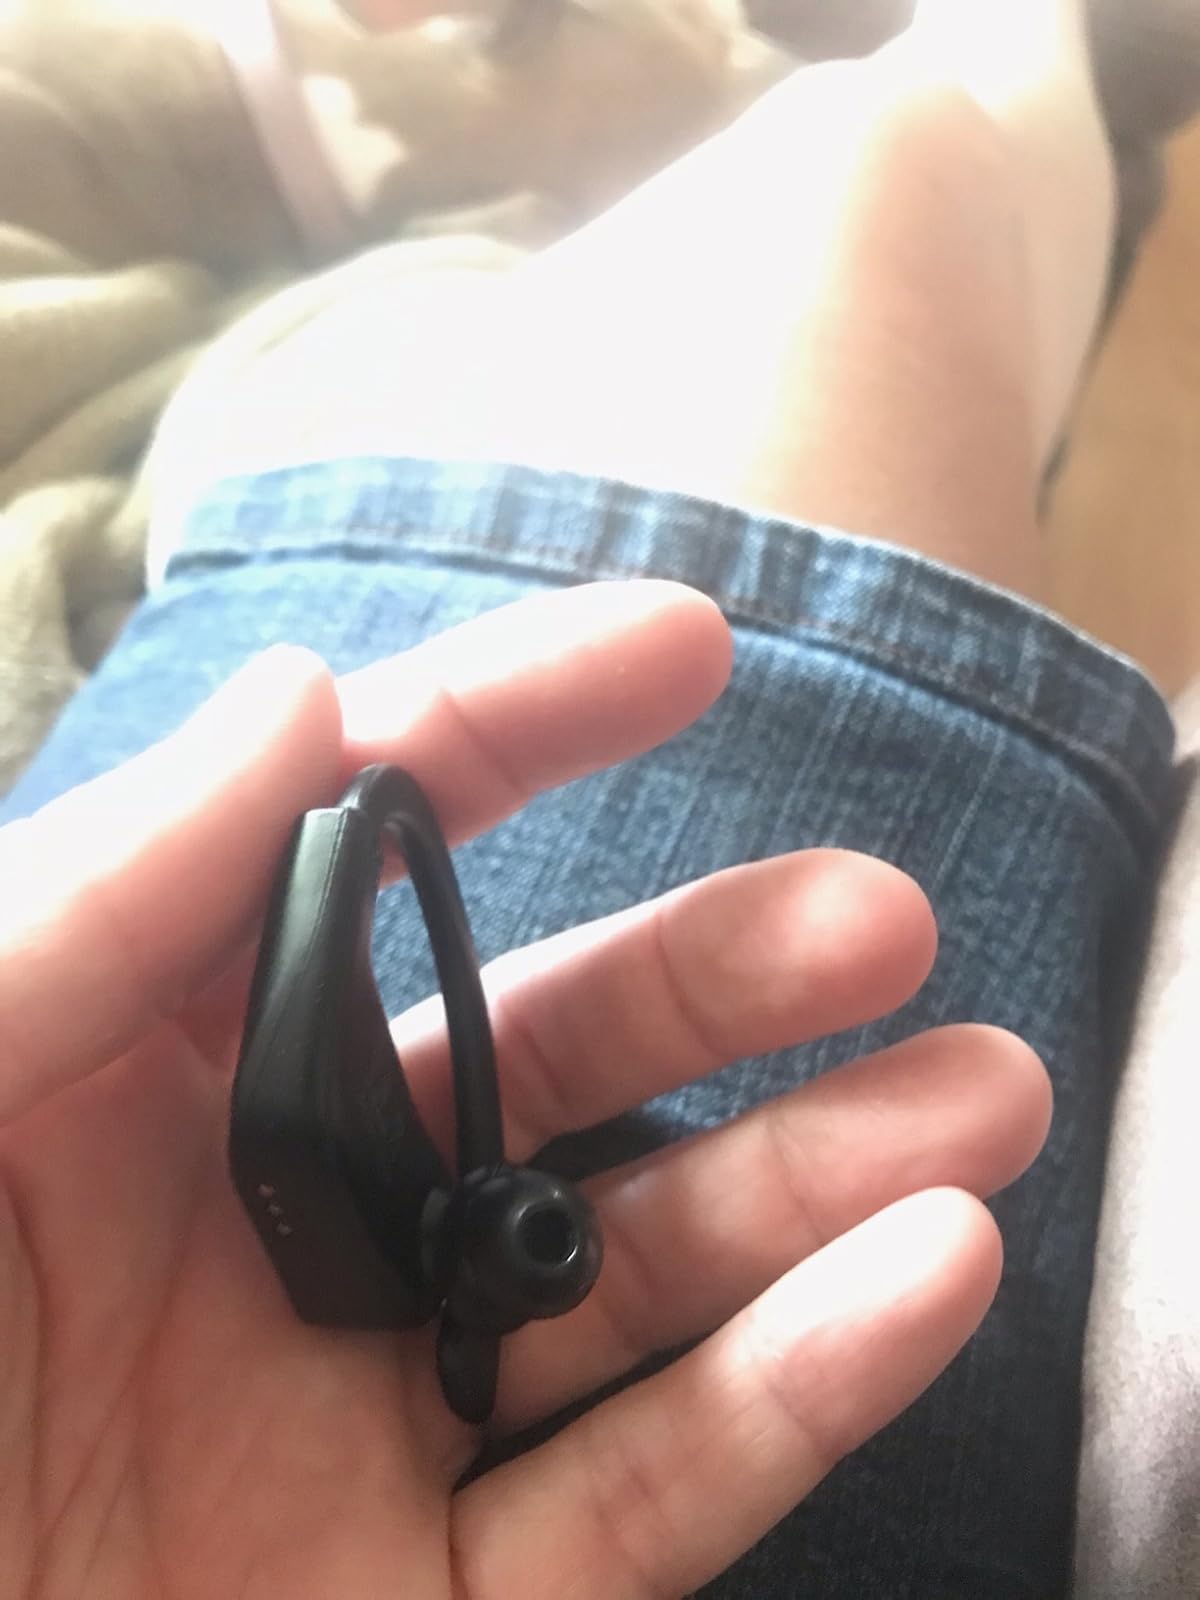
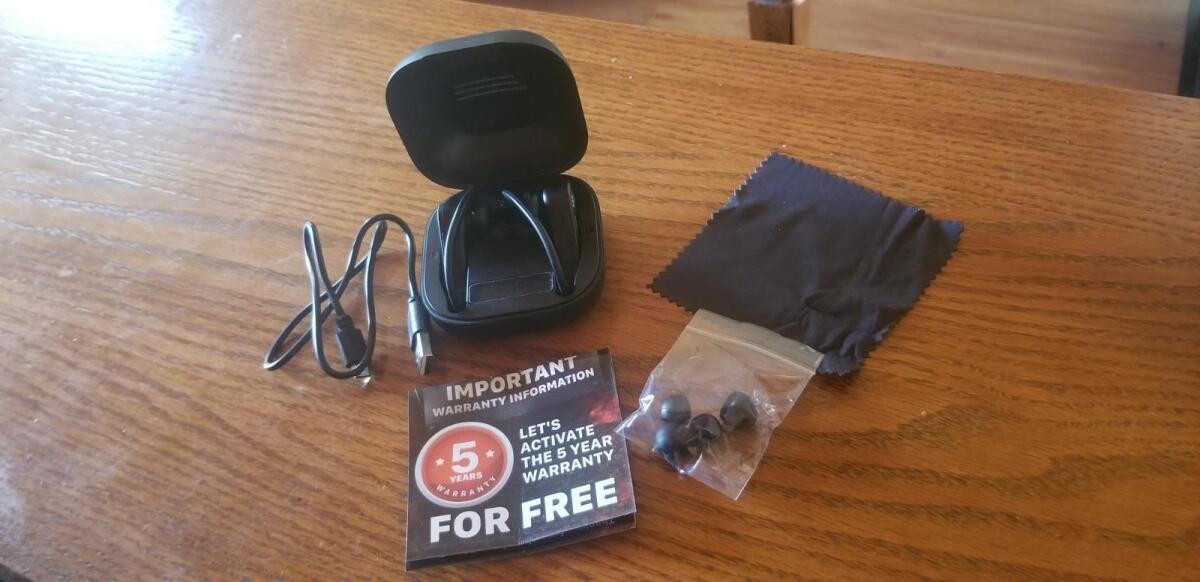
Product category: earbuds
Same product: yes